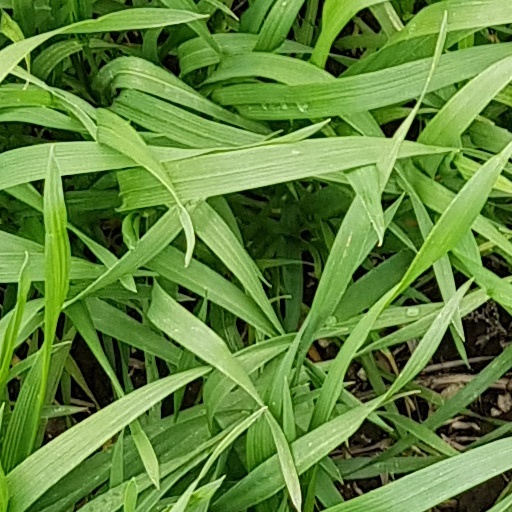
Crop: wheat